Renold Elstracke

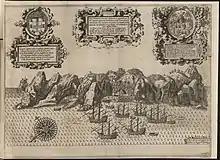
Portuguese ships anchored in the harbour of St Helena Island in May 1589 from Jan Huygen von Linschoten's "Voyages into ye Easte and West Indies" published in 1598

Elstracke's first known pieces come from a translation of Jan Huyghen van Linschoten's "Voyages into ye Easte and West Indies" published in 1598. William Rogers, his well-known predecessor, engraved the title-plate while Elstrack engraved five of the maps used in the work.